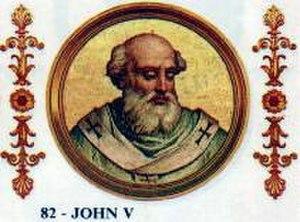
Le pape Jean V exerce du 23 juillet 685 au 2 août 686. Depuis l'invasion byzantine, Jean V est le premier pape de la Papauté byzantine, élu au sein de l'Église, non désigné, mais autorisé et consacré par l'Empereur byzantin Constantin IV, et le premier d'une lignée de dix papes, originaires de l'Est. Sa papauté est marquée par la réconciliation entre la ville de Rome et l'Empire.
Les tombes papales dans l'ancienne basilique Saint-Pierre, alors appelée basilique de Constantin, se situaient à l'emplacement de la Basilique Saint-Pierre du Vatican. Elles sont construites à partir du Vᵉ siècle jusqu'au XVIᵉ siècle. La majorité de ces tombes a été détruite entre le XVIᵉ siècle et le XVIIᵉ siècle, en raison de la démolition de la vieille basilique Saint-Pierre, à l'exception d'une tombe détruite lors du Sac de Rome par les Sarrasins. Le reste a été transféré, pour une partie dans la basilique, moderne, de Saint-Pierre du Vatican, implantée sur le site de la basilique primitive mais aussi, pour quelques-unes, dans d'autres églises de Rome.